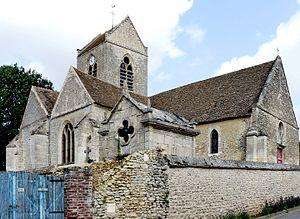
Église Saint-Maurice de Vesly This building is indexed in the Base Mérimée, a database of architectural heritage maintained by the French Ministry of Culture,
Cet article recense une partie des monuments historiques de l'Eure, en France.
Vesly est une commune française située dans le département de l'Eure, en région Normandie.